List of Unofficial Sentai Akibaranger characters

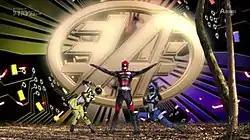
The Akibarangers (Season 1).

The titular Unofficial Sentai Akibaranger are three otakus and fans of an in-universe anime called who live in the Akihabara district of Tokyo and were given special technology by a scientist named Hiroyo Hakase to fight the Stema Otsu Corporation. Initially, the Akibarangers end up in a shared daydream state known as the , where they use the power of their imagination to fight Stema Otsu. After their enemies start appearing in the real world, the Akibarangers subsequently materialize their transformed alter-egos to combat them and eventually obtain the ability to transform directly in the real world.